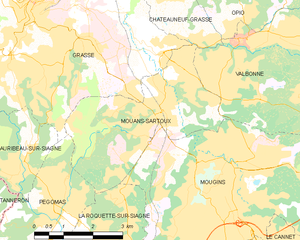
Carte des communes françaises: Mouans-Sartoux